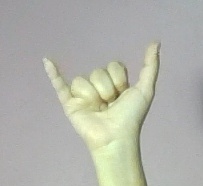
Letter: ya